1961 San Diego Chargers season

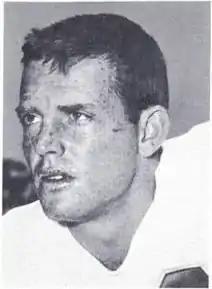
Dick Harris ran three of his seven interceptions back for touchdowns

The 1961 San Diego Chargers season was the team's second in the American Football League. Following a move from Los Angeles, it was the Chargers' first season in San Diego, where the team remained until returning to Los Angeles in 2017.